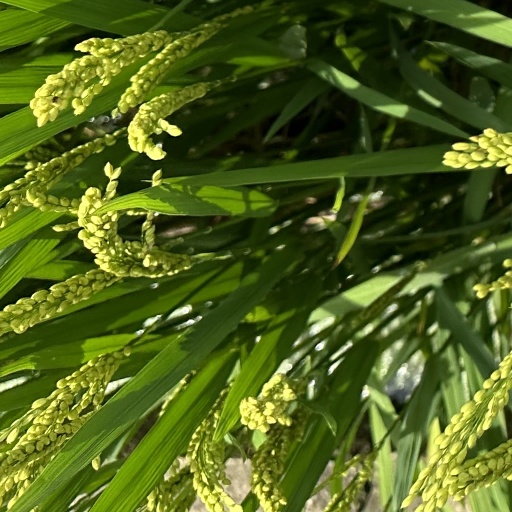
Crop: rice